Saitō Tatsuoki

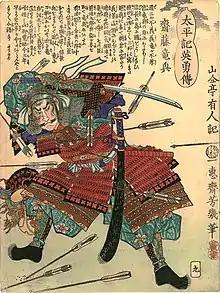
An ukiyo-e of Saitō Tatsuoki

was a daimyō in Mino Province during the Sengoku period and the third generation lord of the Saitō clan. He was a son of Saitō Yoshitatsu. His mother was daughter of Azai Hisamasa and nephew of Azai Nagamasa, a grandson of Saitō Dōsan. He was also a nephew of Oda Nobunaga's first wife, Nohime herself, a daughter of Saitō Dōsan.